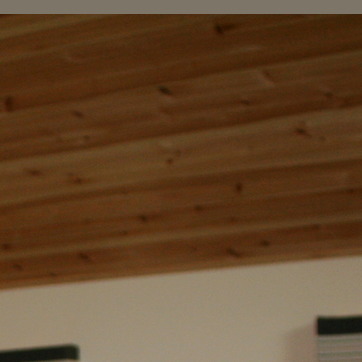
Material: wood